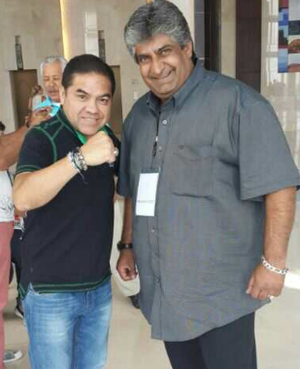
Humberto González est un boxeur mexicain né le 25 mars 1966 à Nezahualcóyotl.